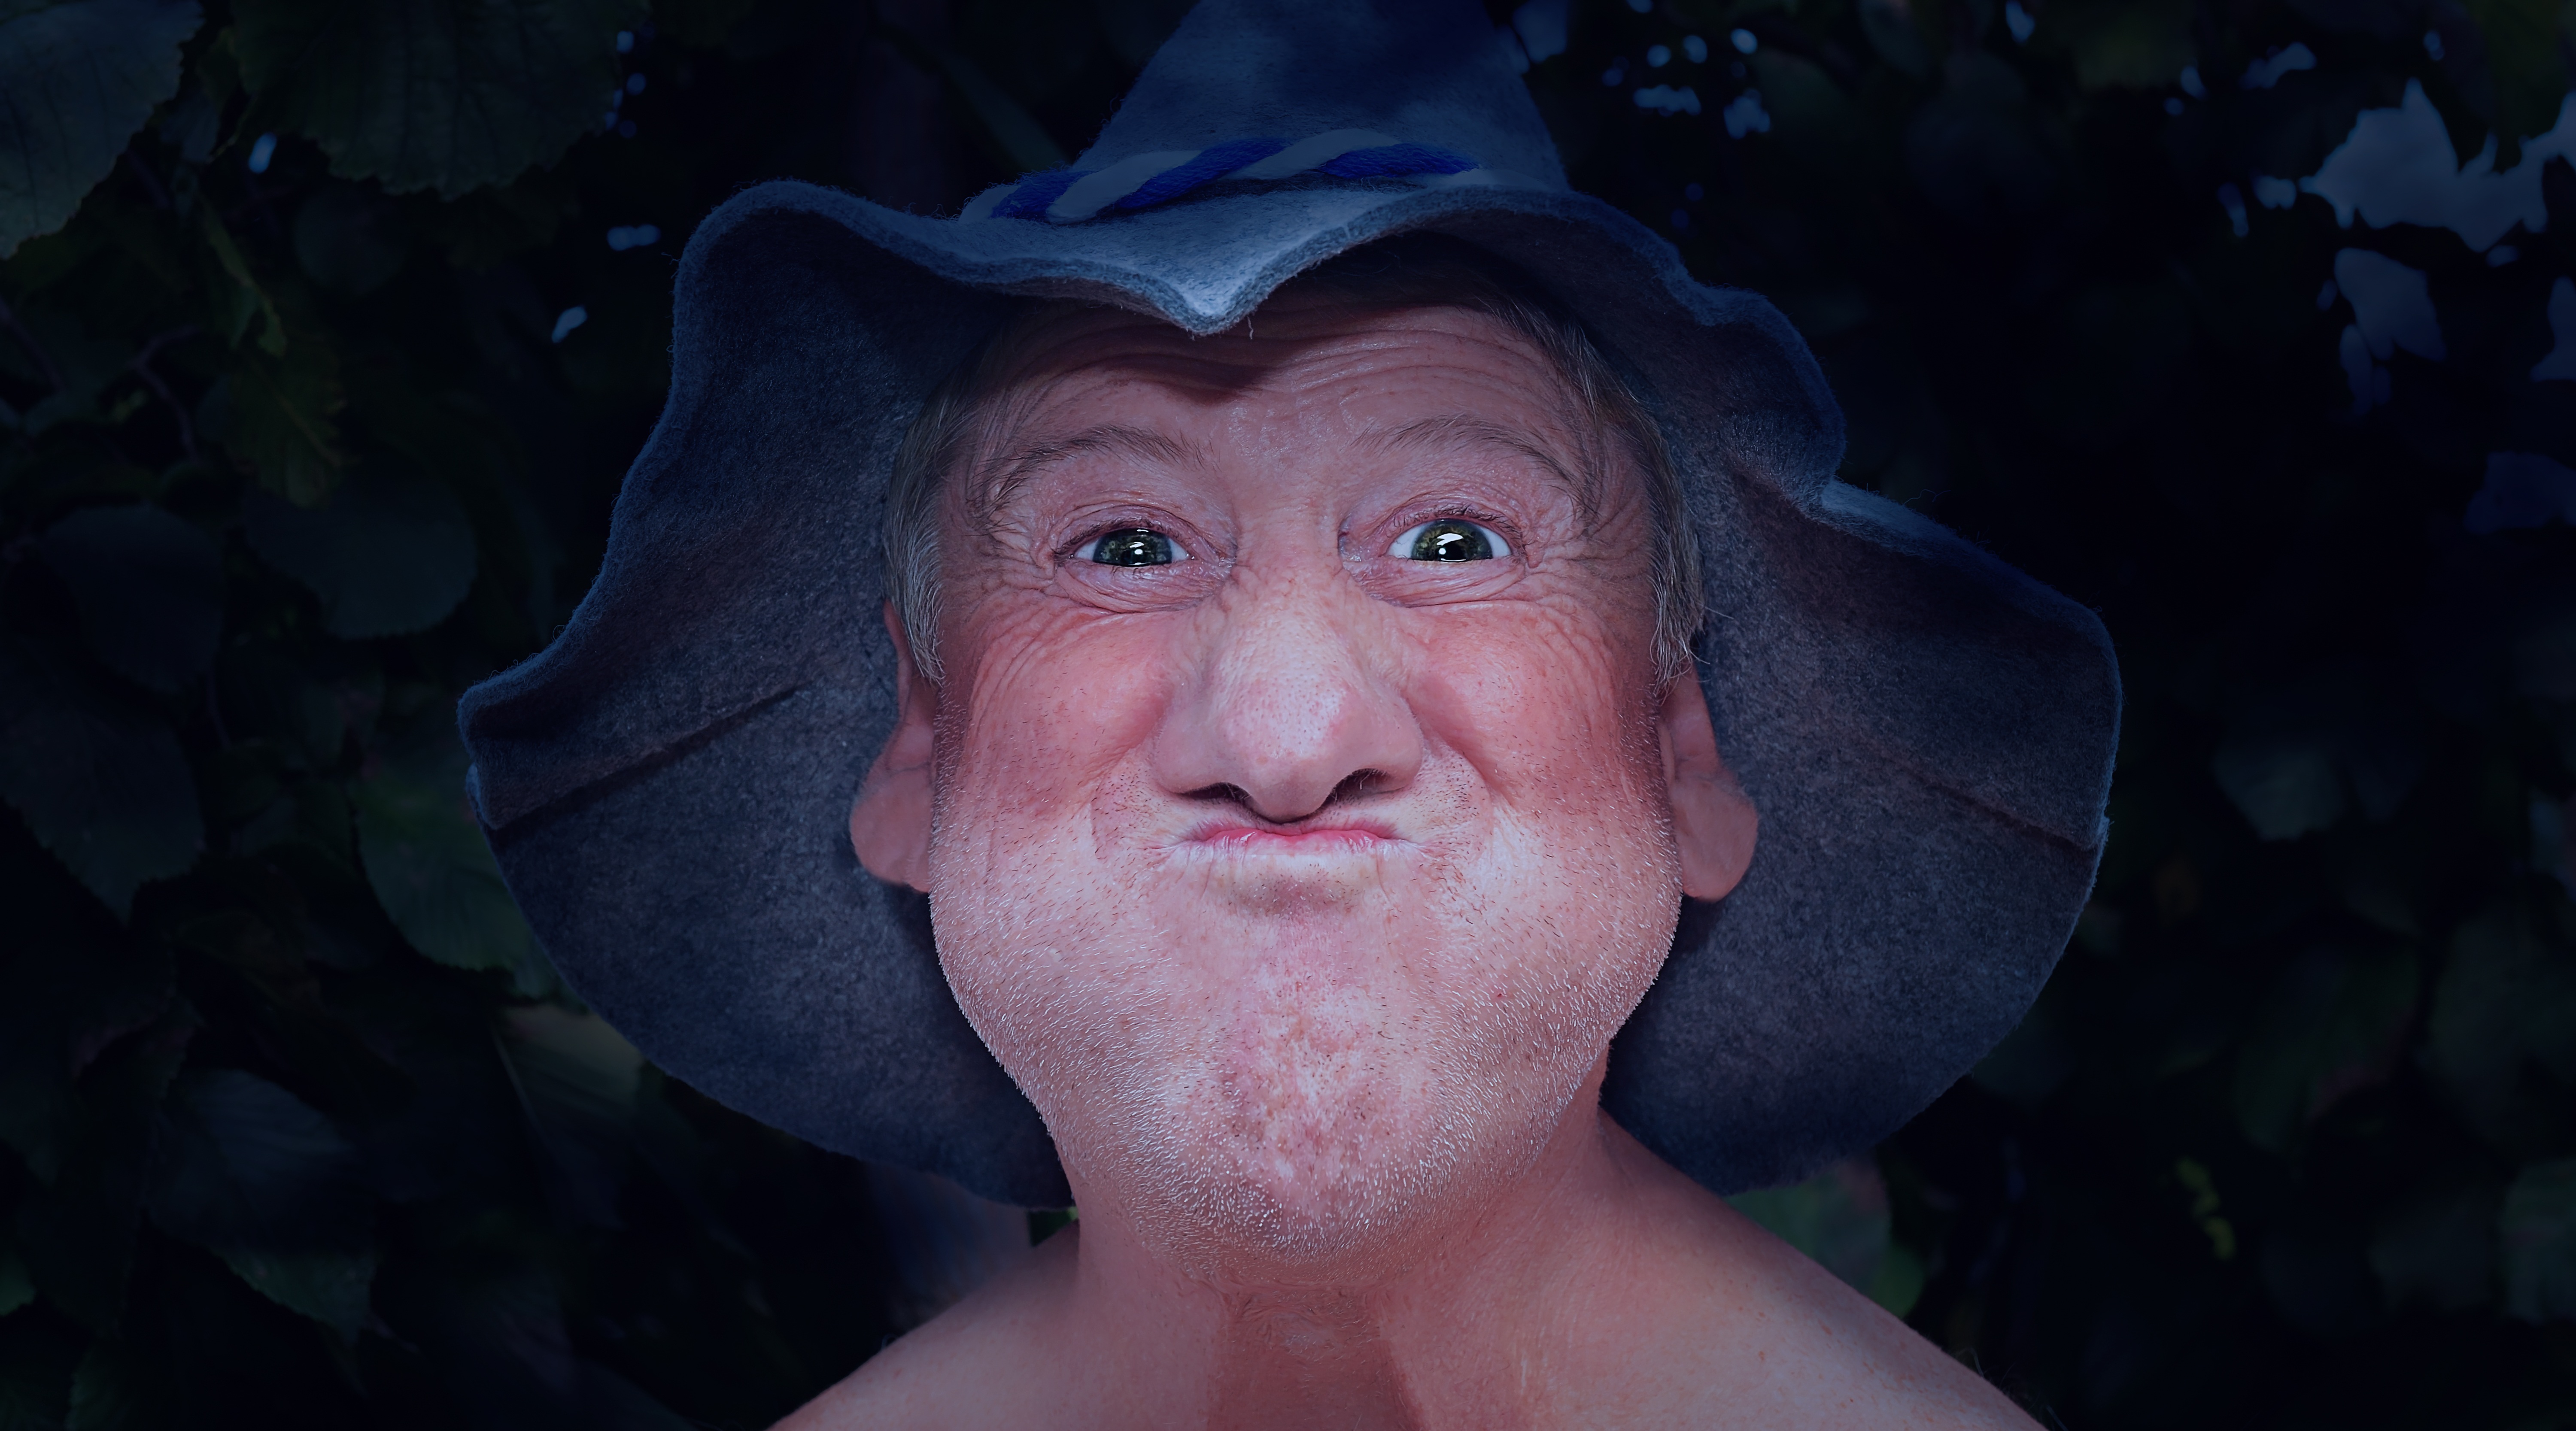
man, dark, male, evening, portrait, human, hat, darkness, blue, close, facial expression, mouth, face, nose, figure, eye, head, skin, caricature, comic, emotion, forest males